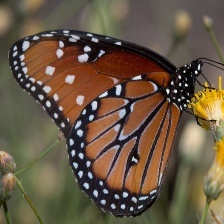
Species: STRAITED QUEEN
Butterfly family (ImageNet category): monarch